A400 road (Great Britain)

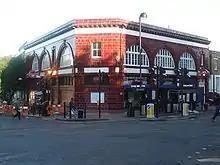
Tufnell Park tube station on Junction Road.

Hampstead Road is a road in London, England, stretching over a kilometre between Bloomsbury and Camden Town. It is signed as the A400. Hampstead Road terminates at Euston Road in the south, where it continues as Tottenham Court Road and (via a slip road) Gower Street. In the north, at Mornington Crescent, Hampstead Road becomes Camden High Street.